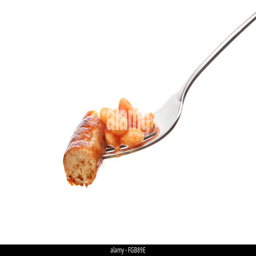
sausage and baked beans on a fork isolated against white